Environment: real
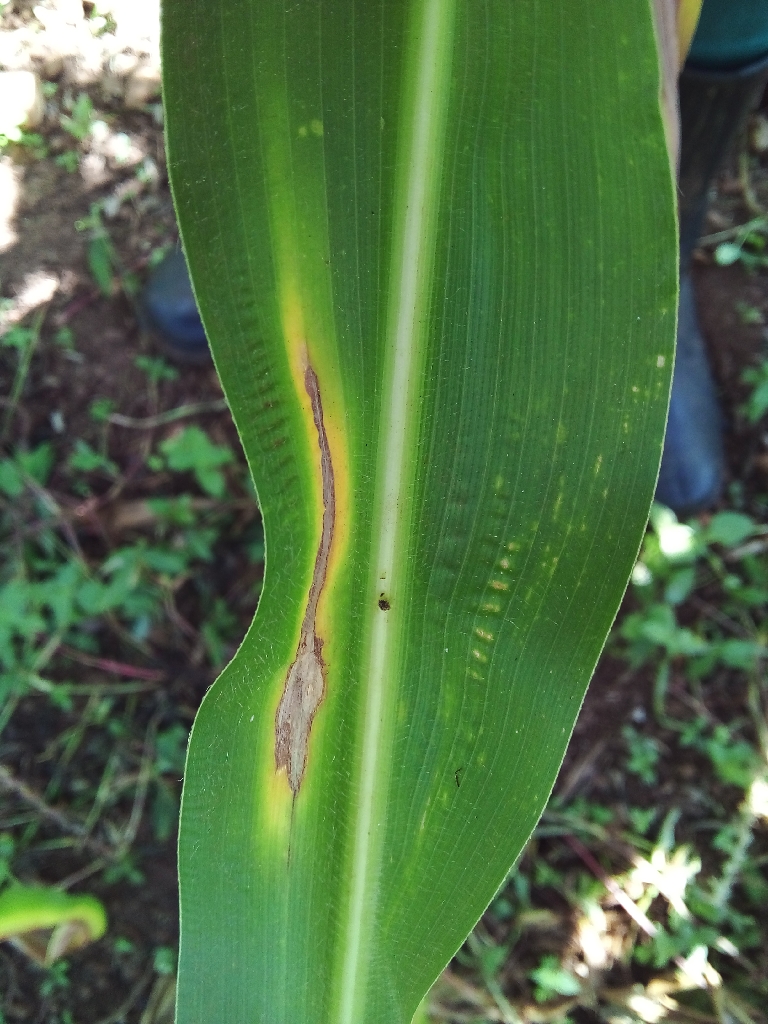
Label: northern_corn_leaf_blight